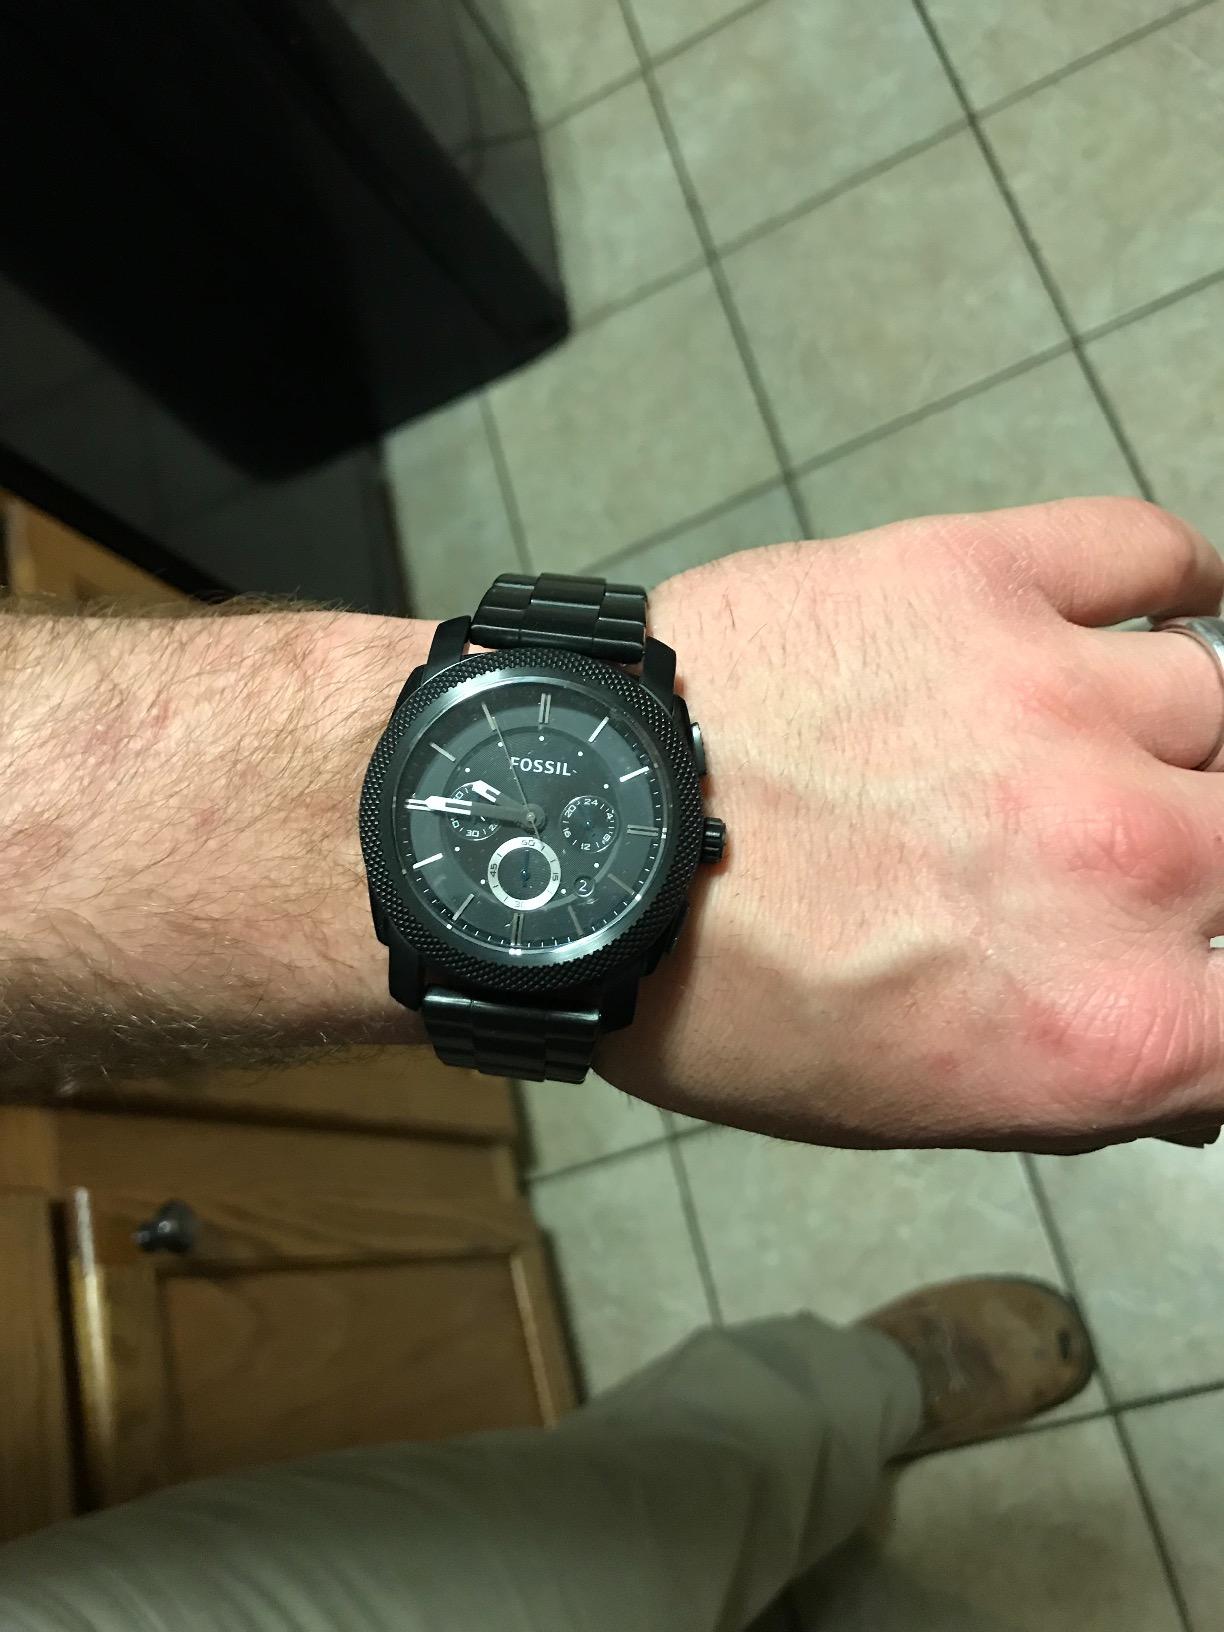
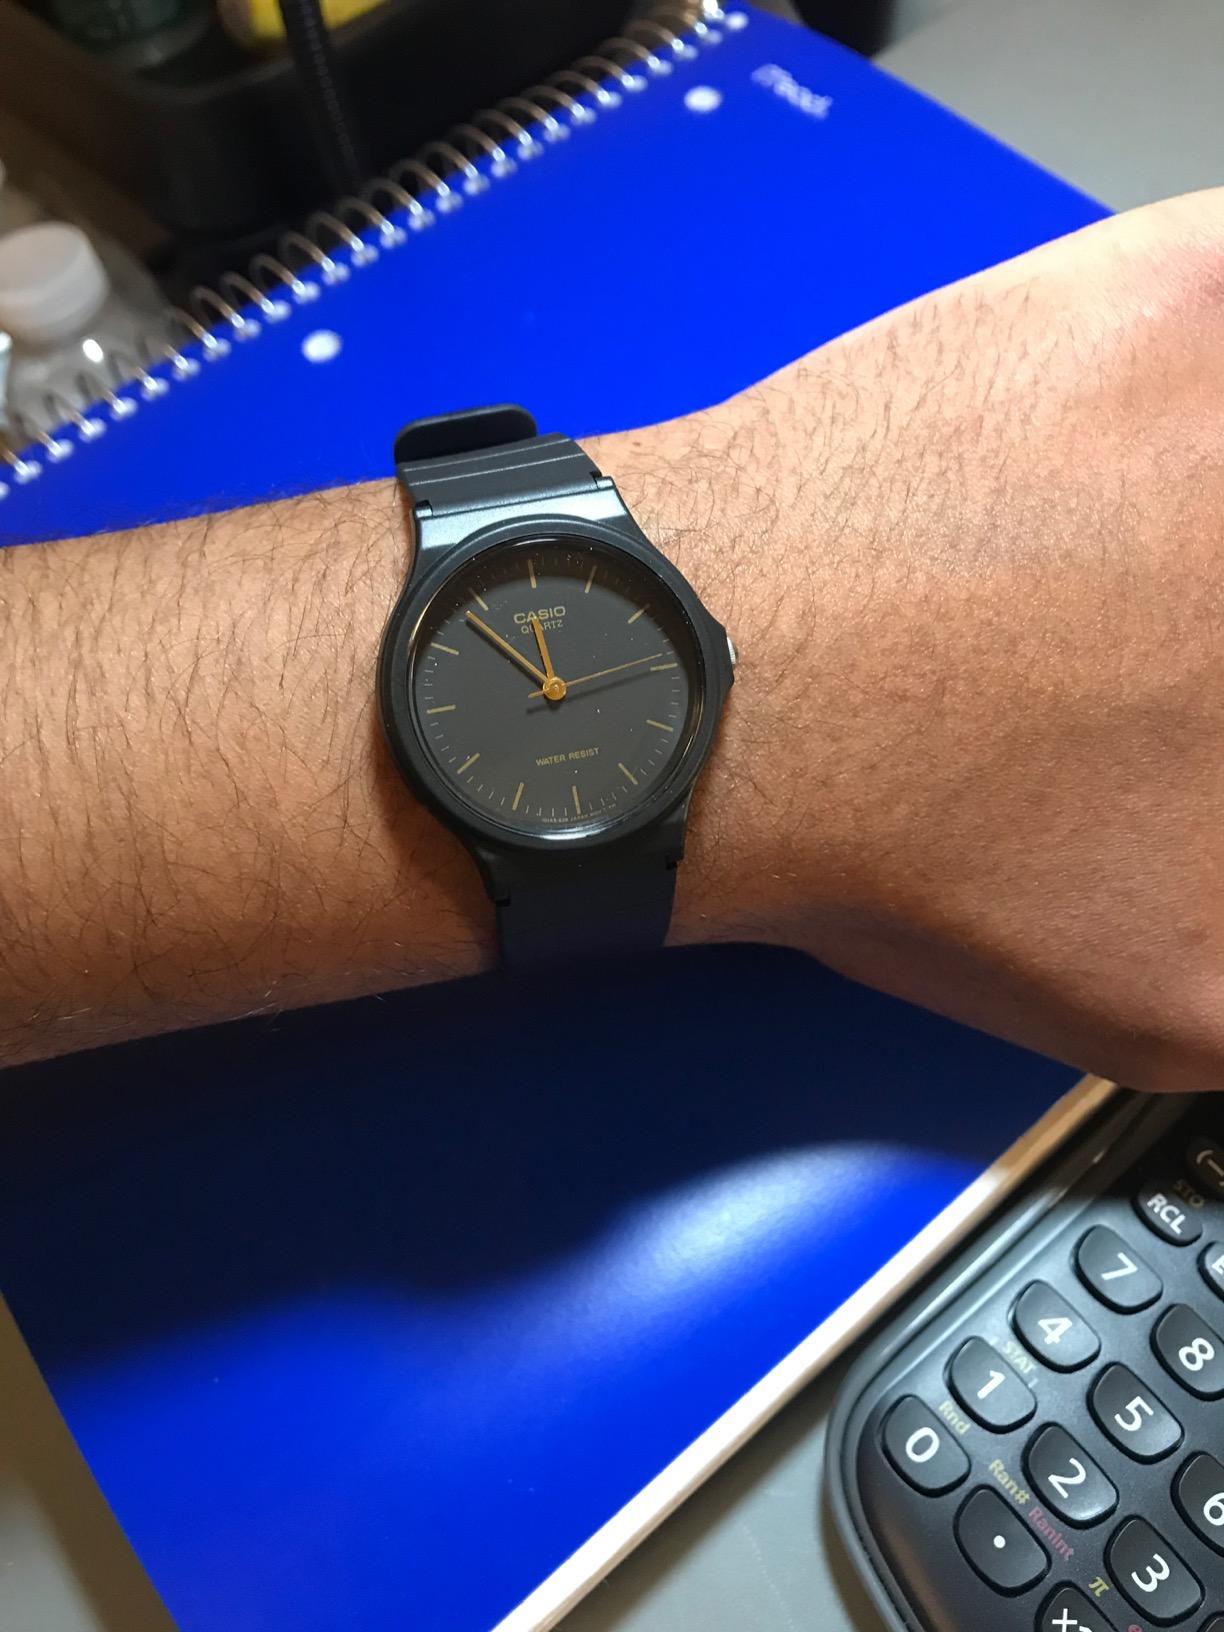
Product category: accessories_watch
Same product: no